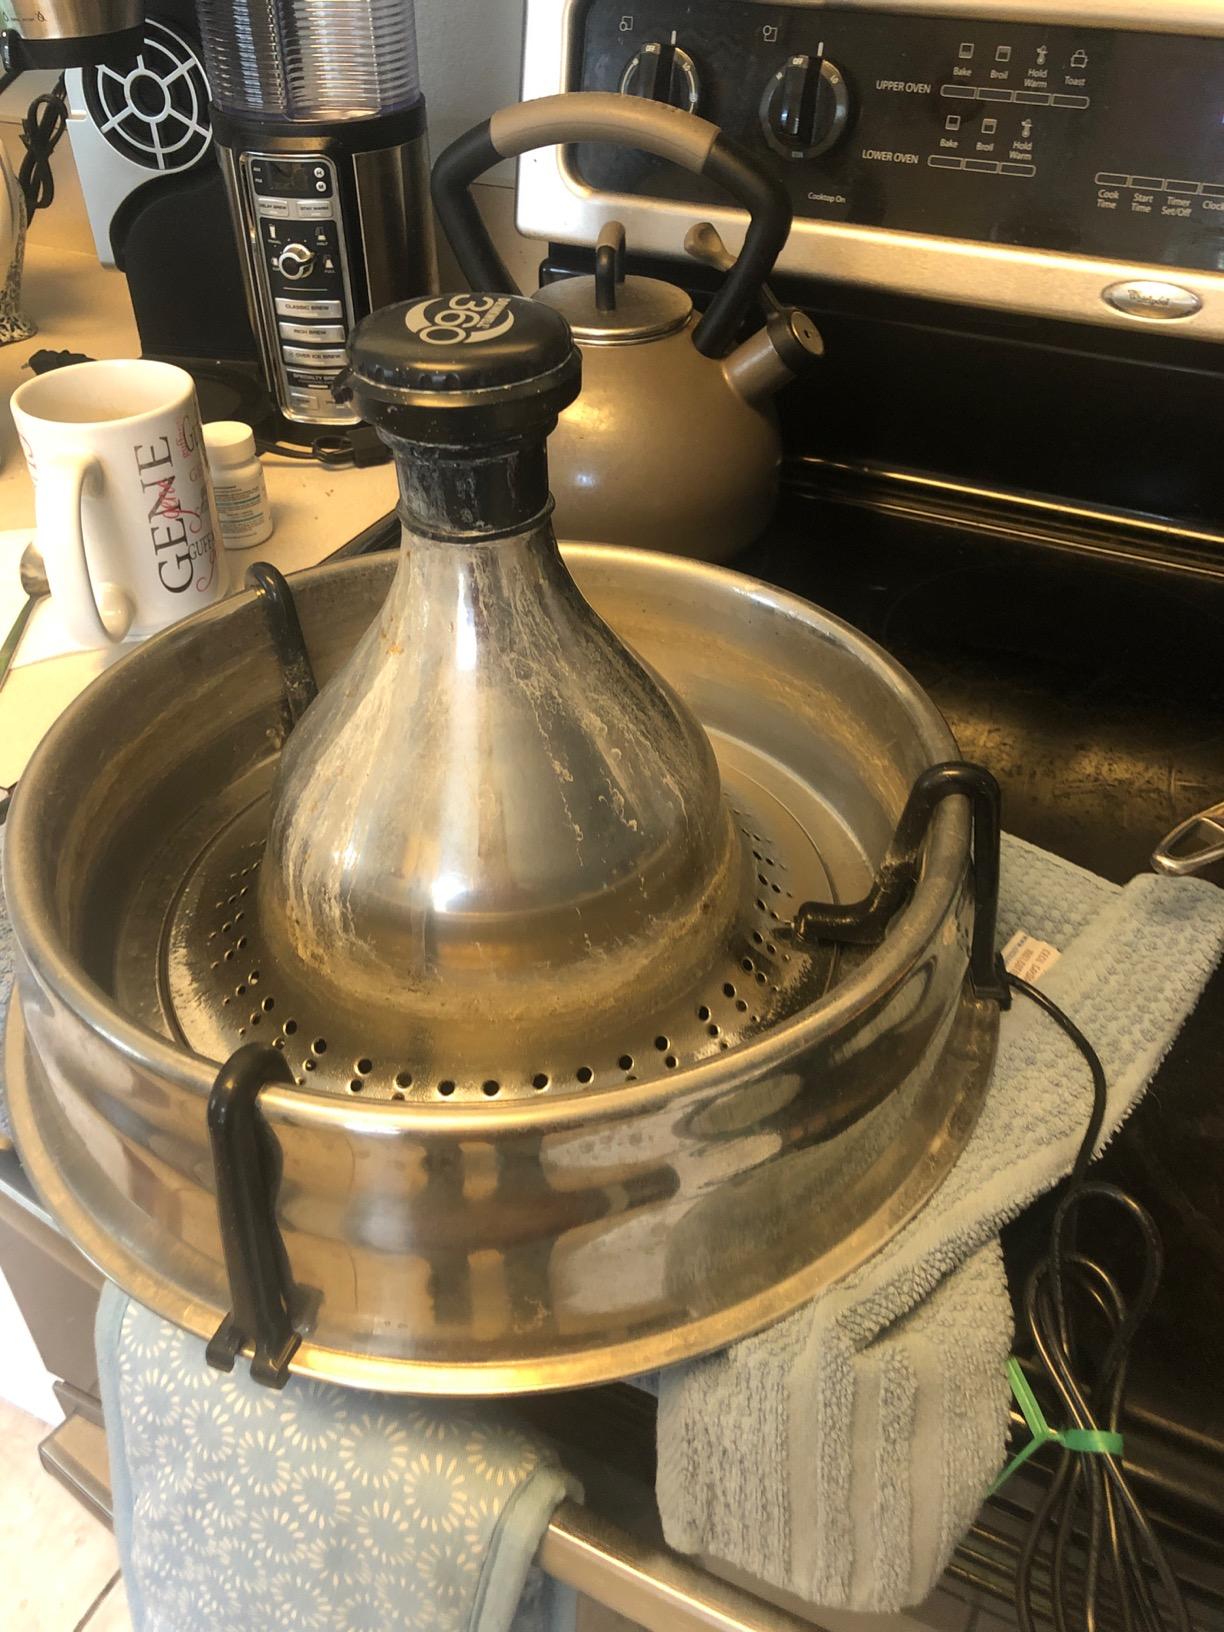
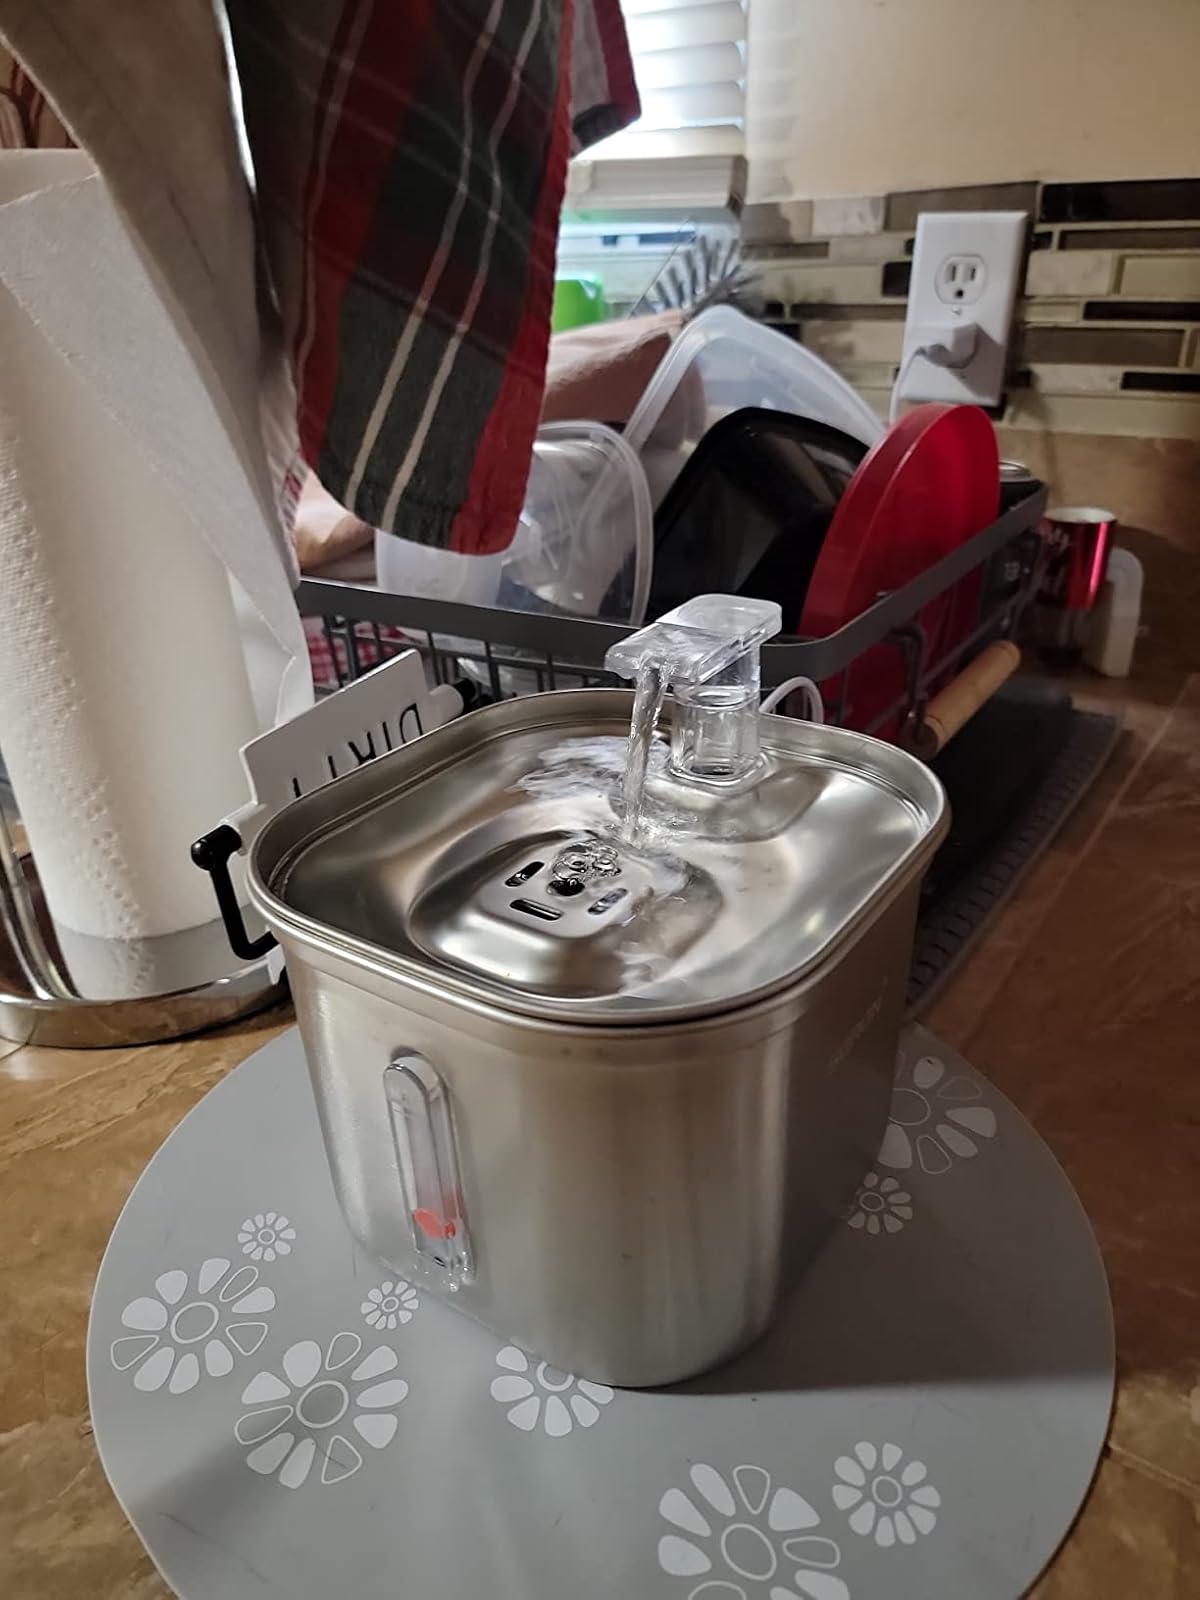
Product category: items_bowl
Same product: no